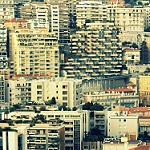
Scene: Outdoor